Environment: lab
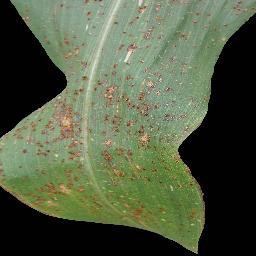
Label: common_rust